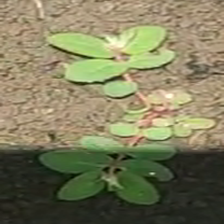
Weed species: Choti_dudhi_(Euphorbia_hirta)